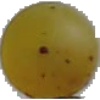
Label: white_grape